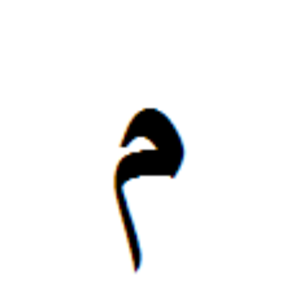
Mīm, ou simplement م, est la 24ᵉ lettre de l'alphabet arabe.